Thomas Medwin

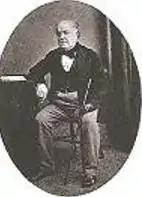
Pilford Medwin

Medwin returned to Heidelberg from a visit to London and Horsham in time for the 1848 Revolution that swept through Germany. He and Caroline de Crespigny took flight to a more peaceable Weinsberg in Wurttemberg. He continued to work there, producing some poetry and translations for his host, Justinus Kerner, to whom in 1854 he published a poem. He returned to Heidelberg the same year and published a further poetry volume, "The Nugae". This was international in content, with original poems and translations in Greek, Latin, English, and German. A further book of poetry published in 1862 in Heidelberg was entitled "Odds and Ends", with translations from Catullus, Virgil, Horace and Scaliger, and additional poems by Caroline de Crespigny, who died shortly before its publication.